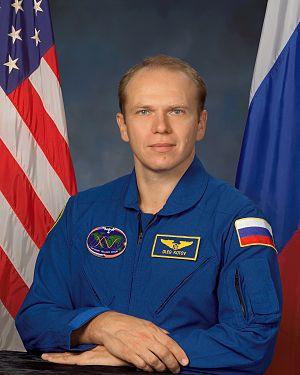
Oleg Valerievitch Kotov est un cosmonaute russe, né le 27 octobre 1965 à Simferopol, en RSS d'Ukraine.